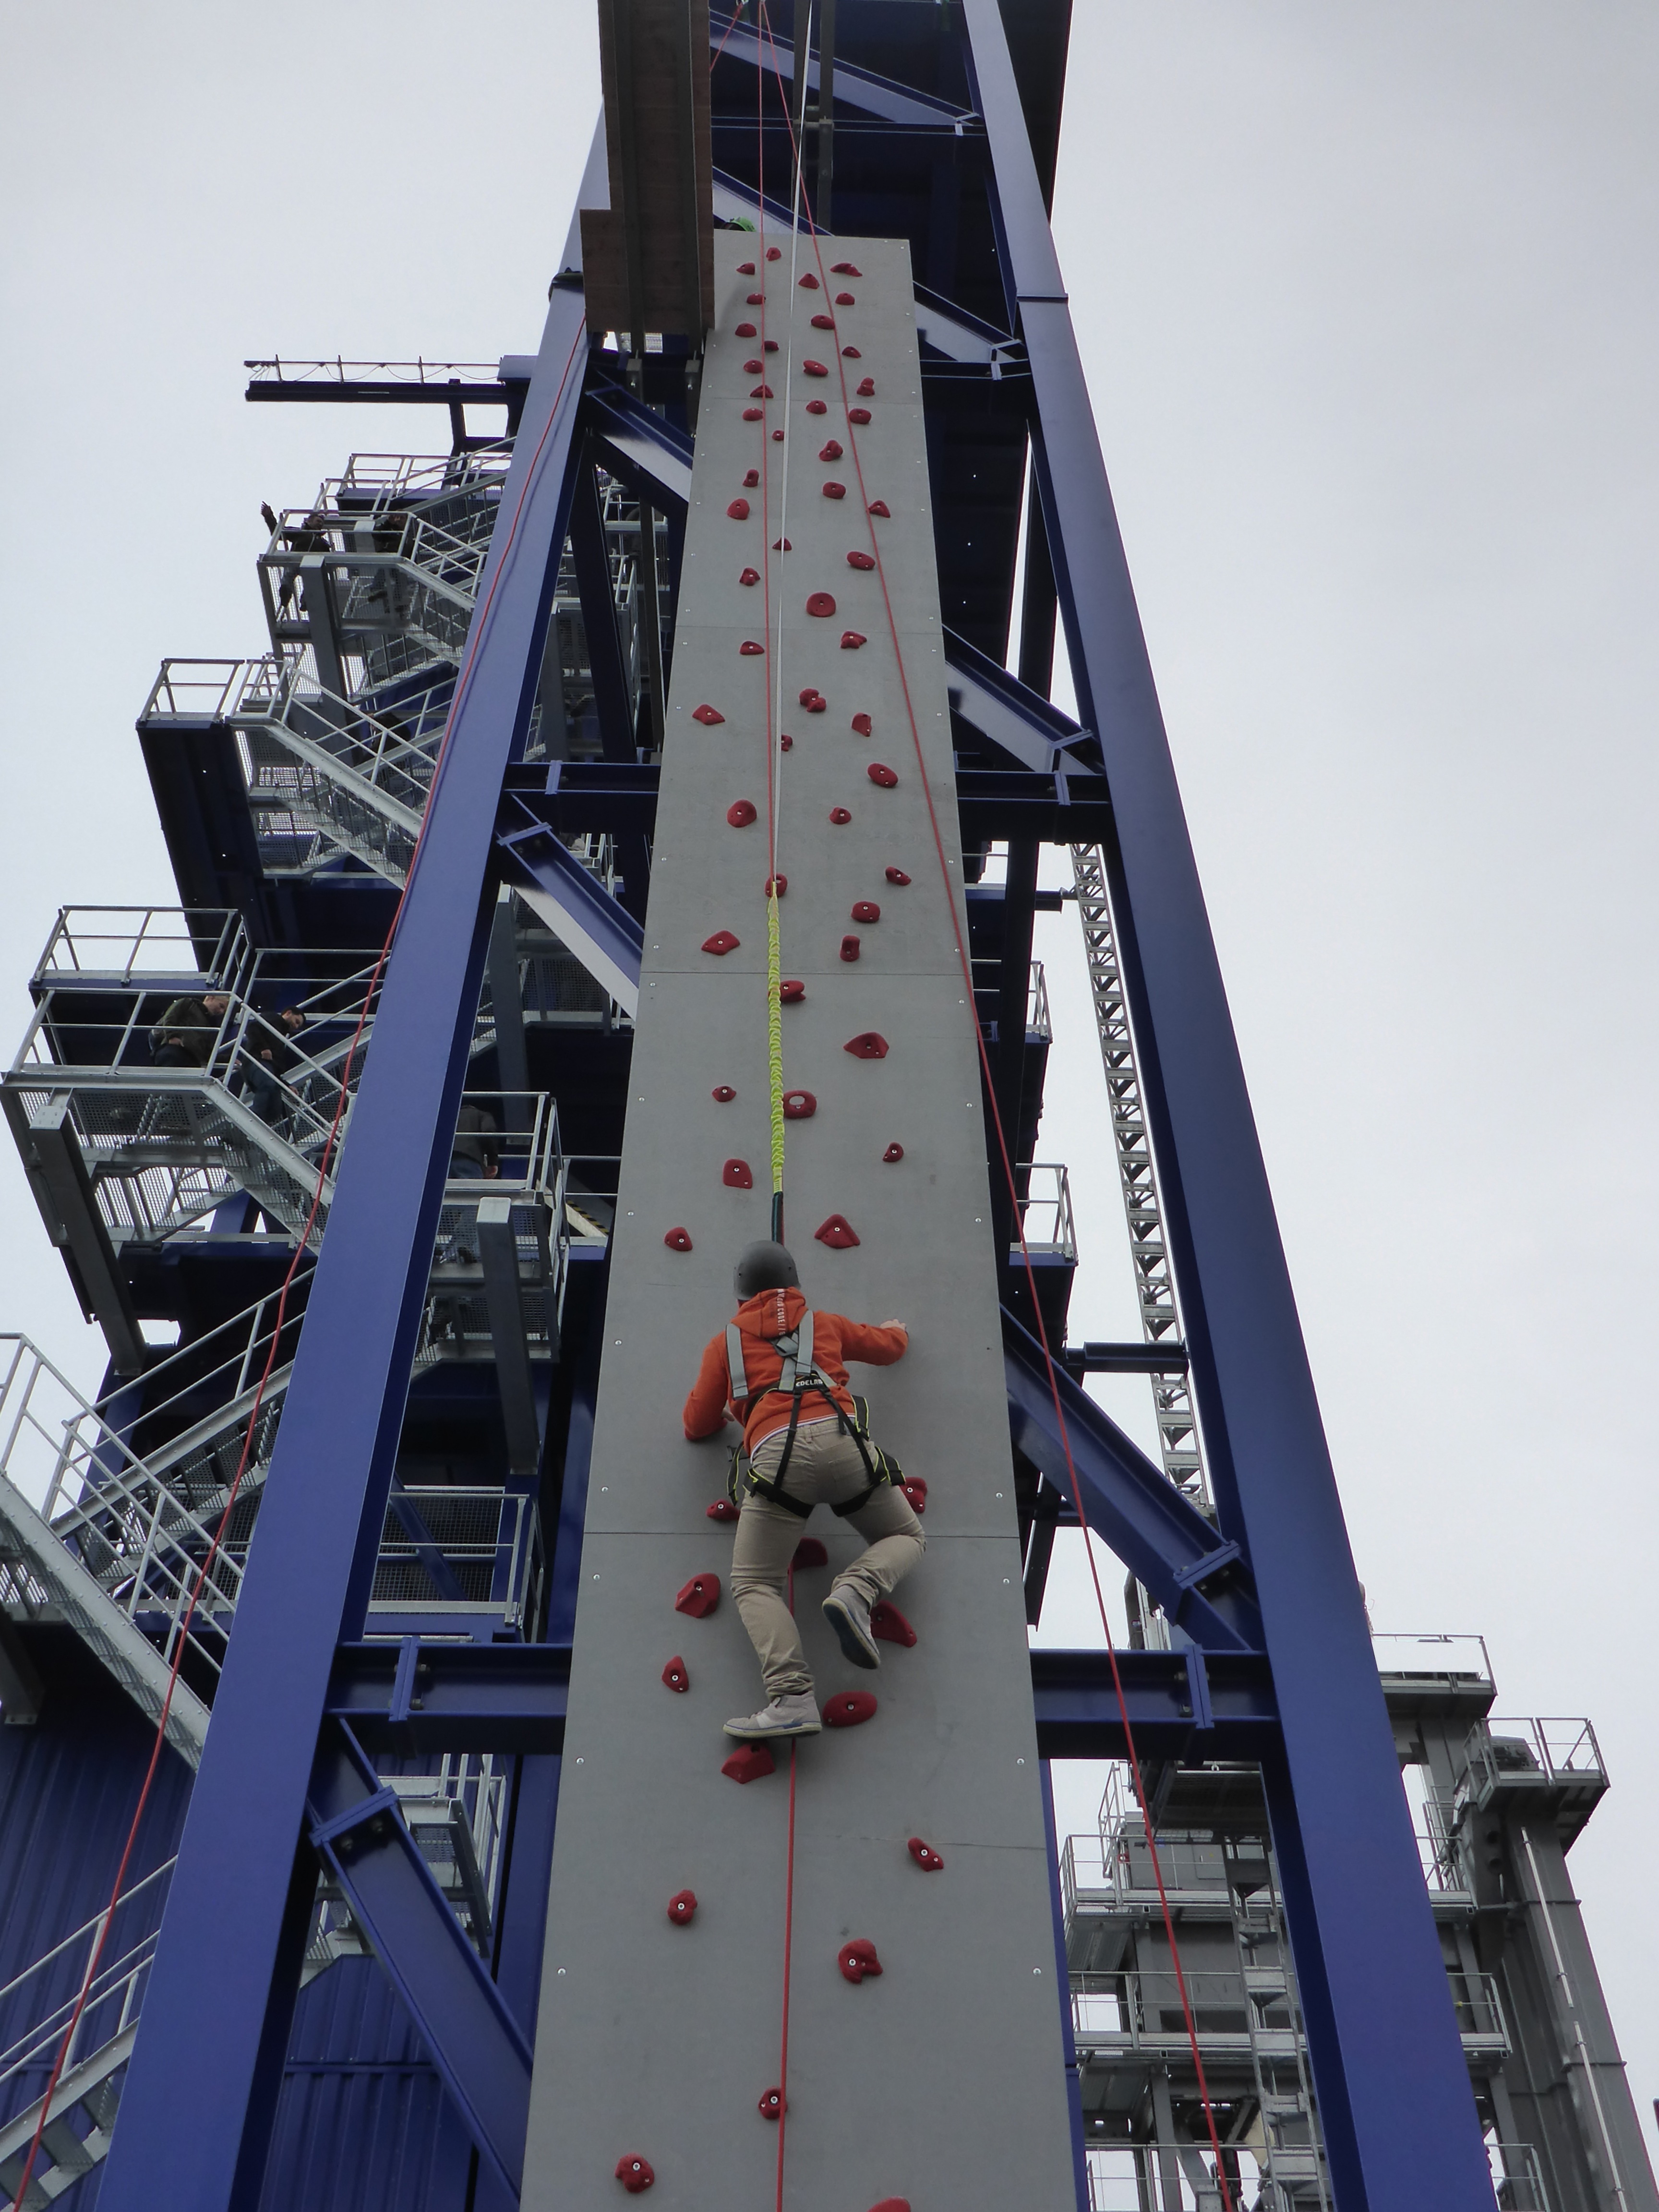
skyscraper, transport, vehicle, ferris wheel, amusement park, tower, mast, park, steep, profession, security, skill, roller coaster, tower block, public transport, climb, ascent, fear, rise, top, career, backup, clarity, way of life, amusement ride, climbing belt